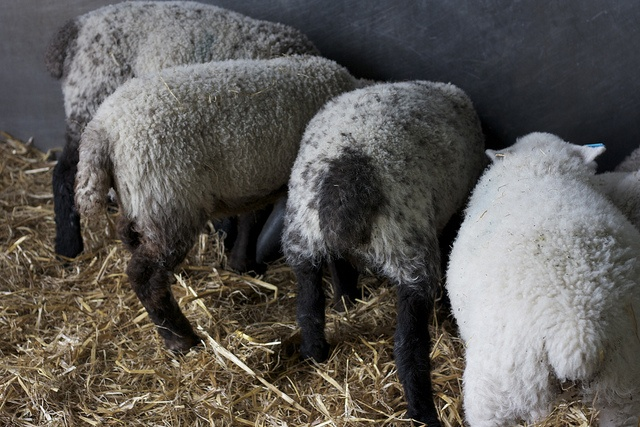
Four sheep eating while standing on some hay.
A group of animals crowd around a feeding bin.
The back sides of four lambs eating in a hay lined pen
Baby sheep feed hungrily from a trough in the hay
Three small she eps are all standing facing away.